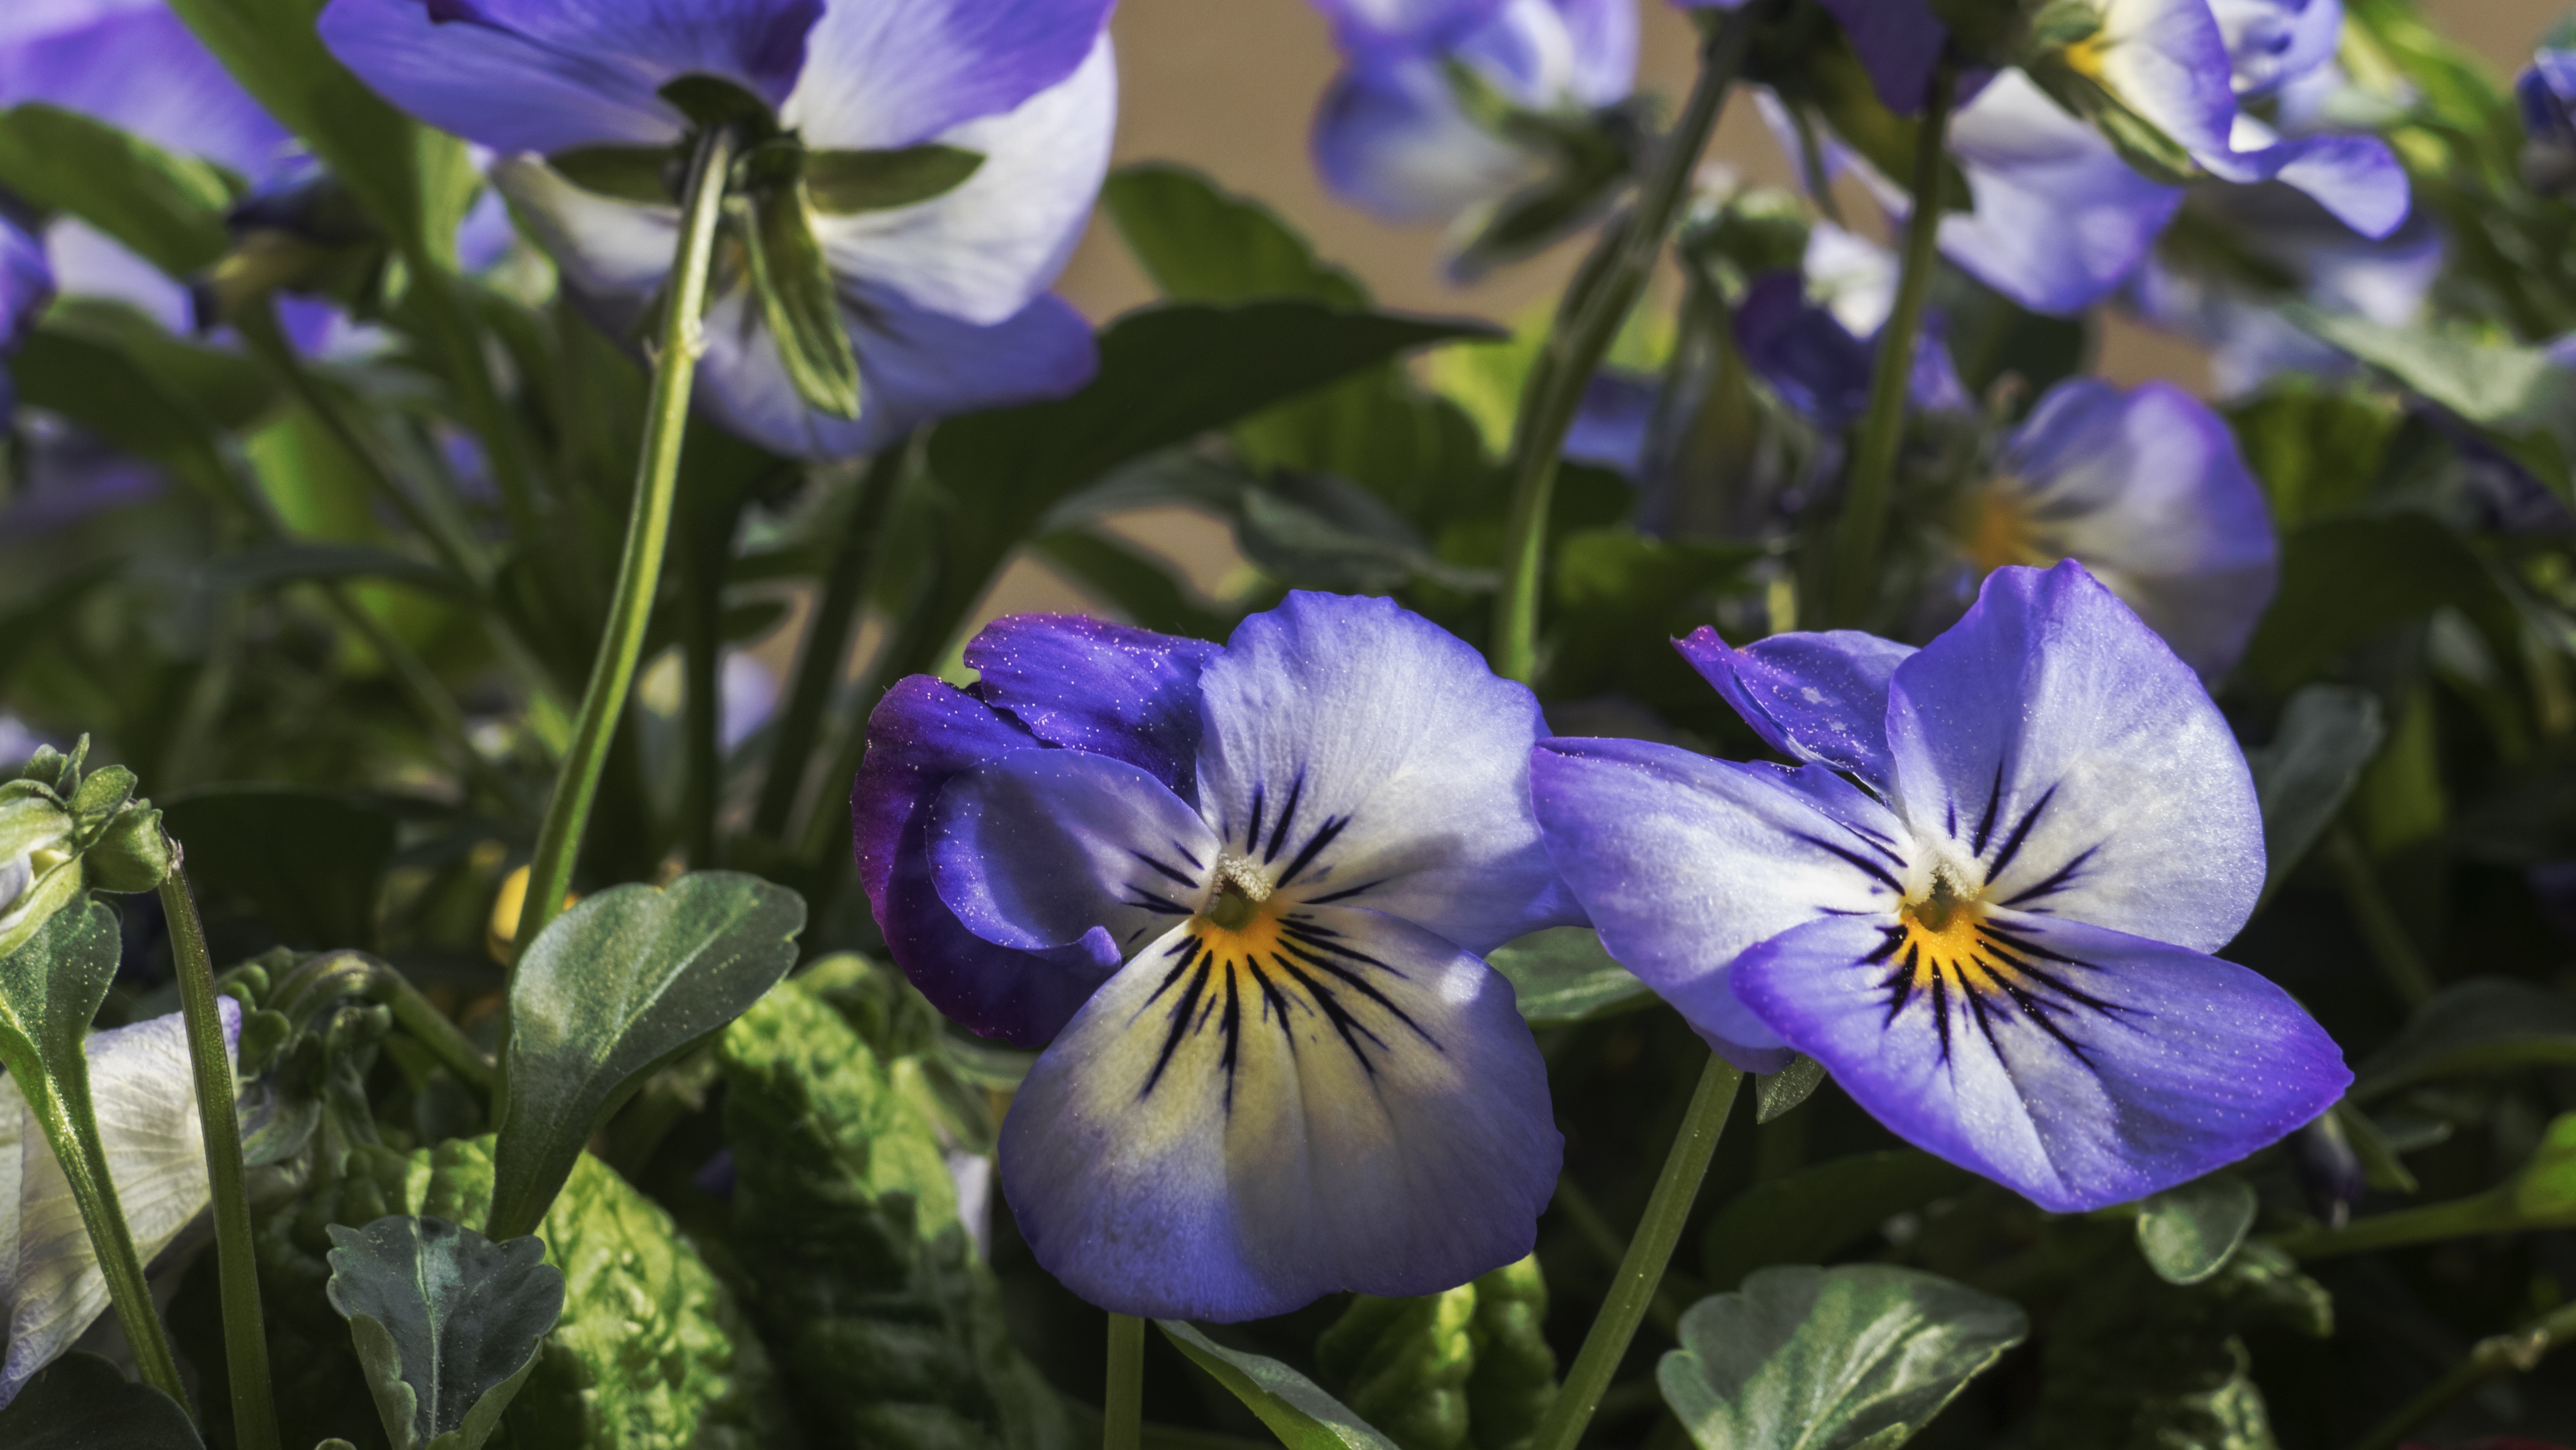
nature, plant, flower, botany, close, flora, wildflower, flowers, viola, macro photography, pansy, flowering plant, 400 500, land plant, violet family